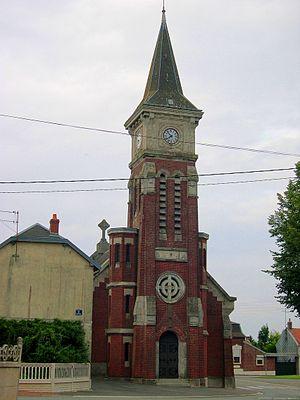
L'Eglise de Gonnelieu. Photographie personnelle, libre de tous droits.
Gonnelieu est une commune française située dans le département du Nord, en région Hauts-de-France.